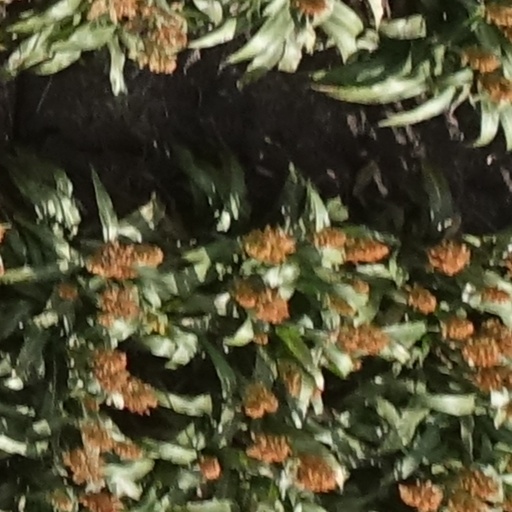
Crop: sorghum